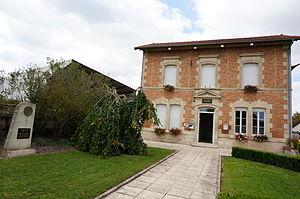
à Nuisement-sur-Coole.
Nuisement-sur-Coole /nɥizmɑ̃syʁkɔl/ est une commune française, située dans le département de la Marne en région Grand Est.